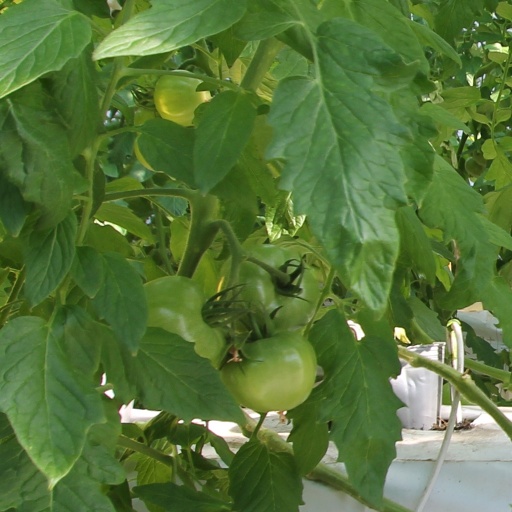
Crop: tomato